List of birds of Missouri

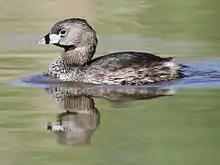
Pied-billed grebe

Order: PodicipediformesFamily: Podicipedidae